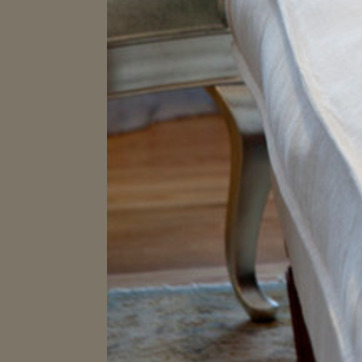
Material: wood